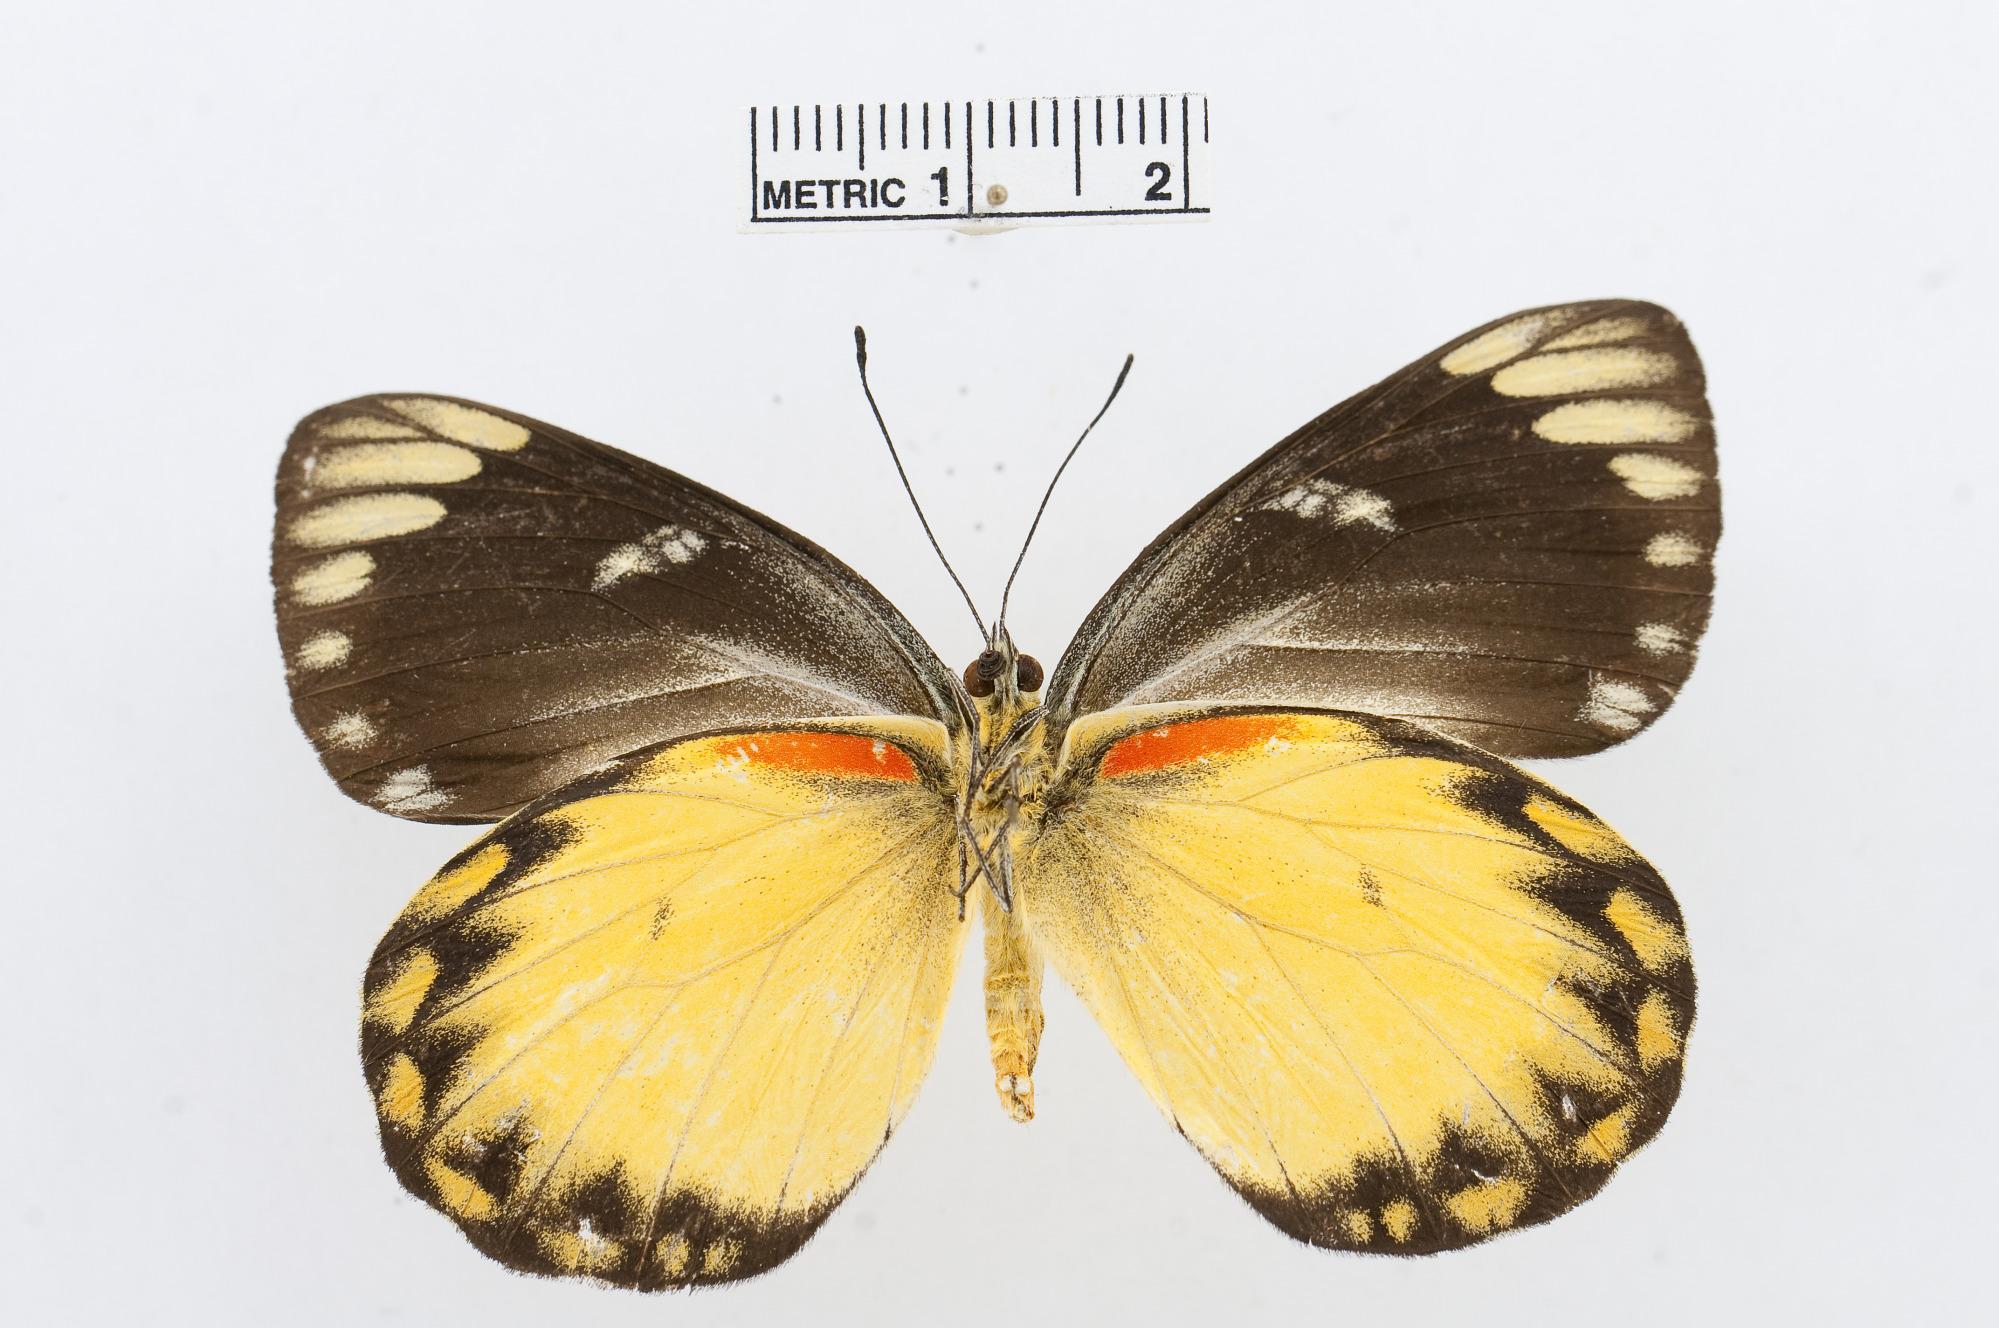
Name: Delias belisama
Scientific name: Delias belisama
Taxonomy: Animalia, Arthropoda, Hexapoda, Insecta, Lepidoptera, Pieridae, Pierinae